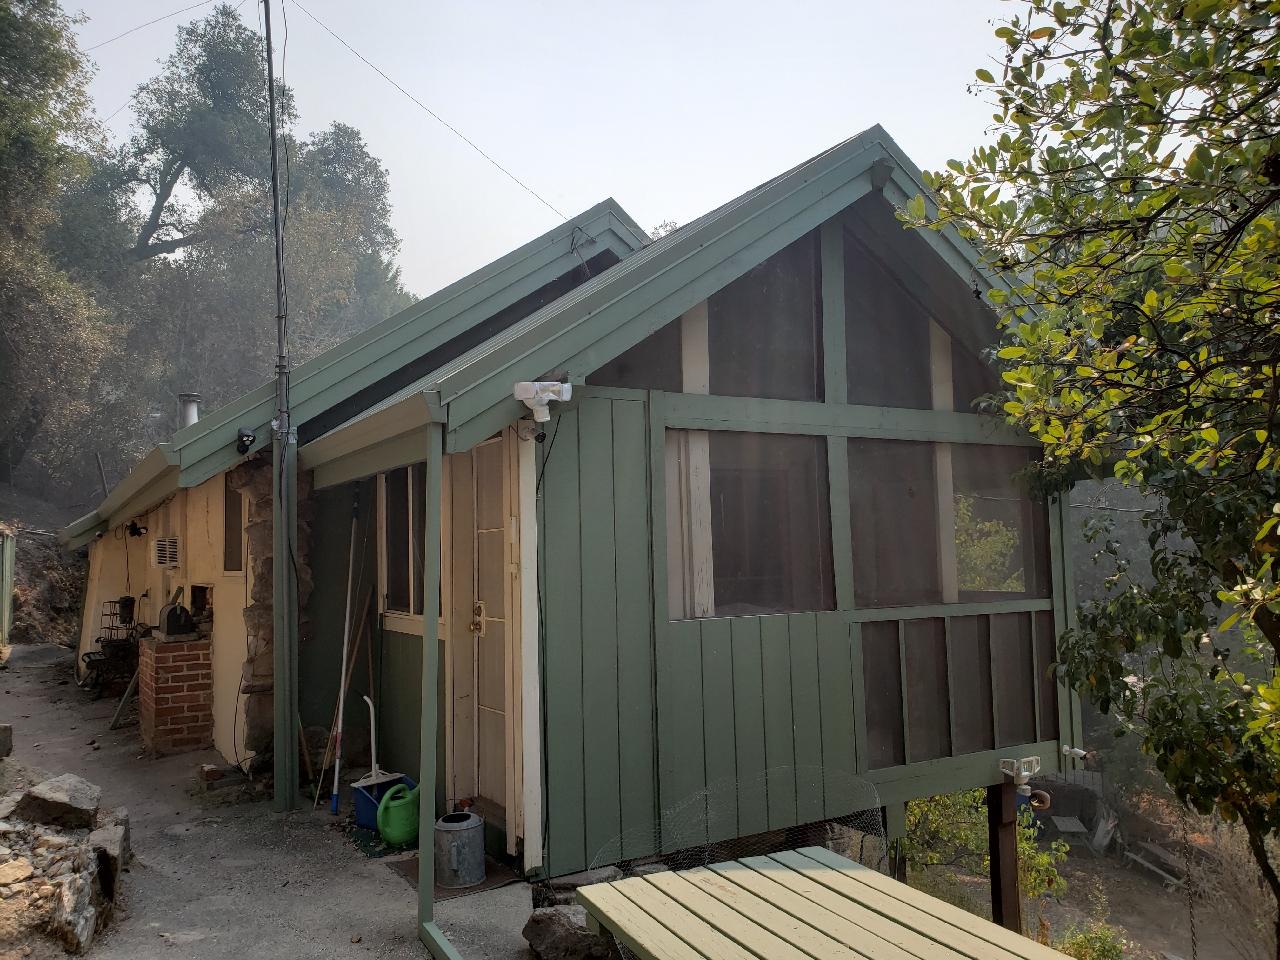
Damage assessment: no_damage